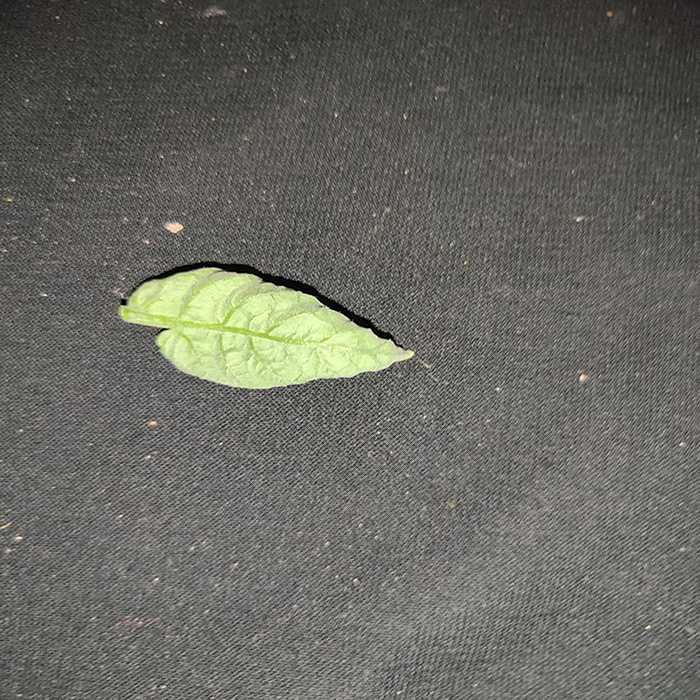
Plant: Tomato
Label: Tomato leaf curl virus